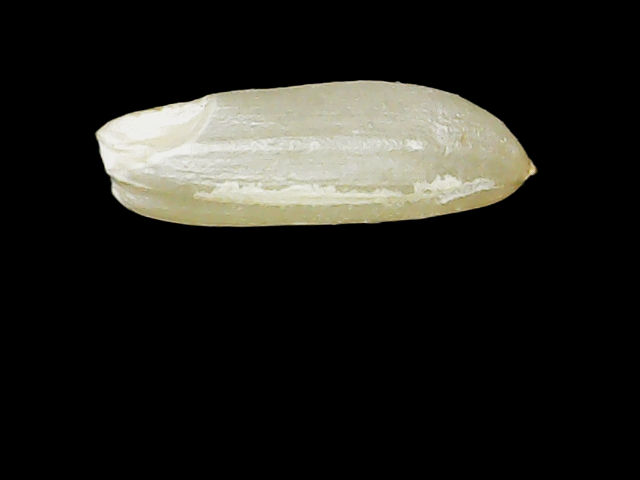
Rice variety: Binadhan12